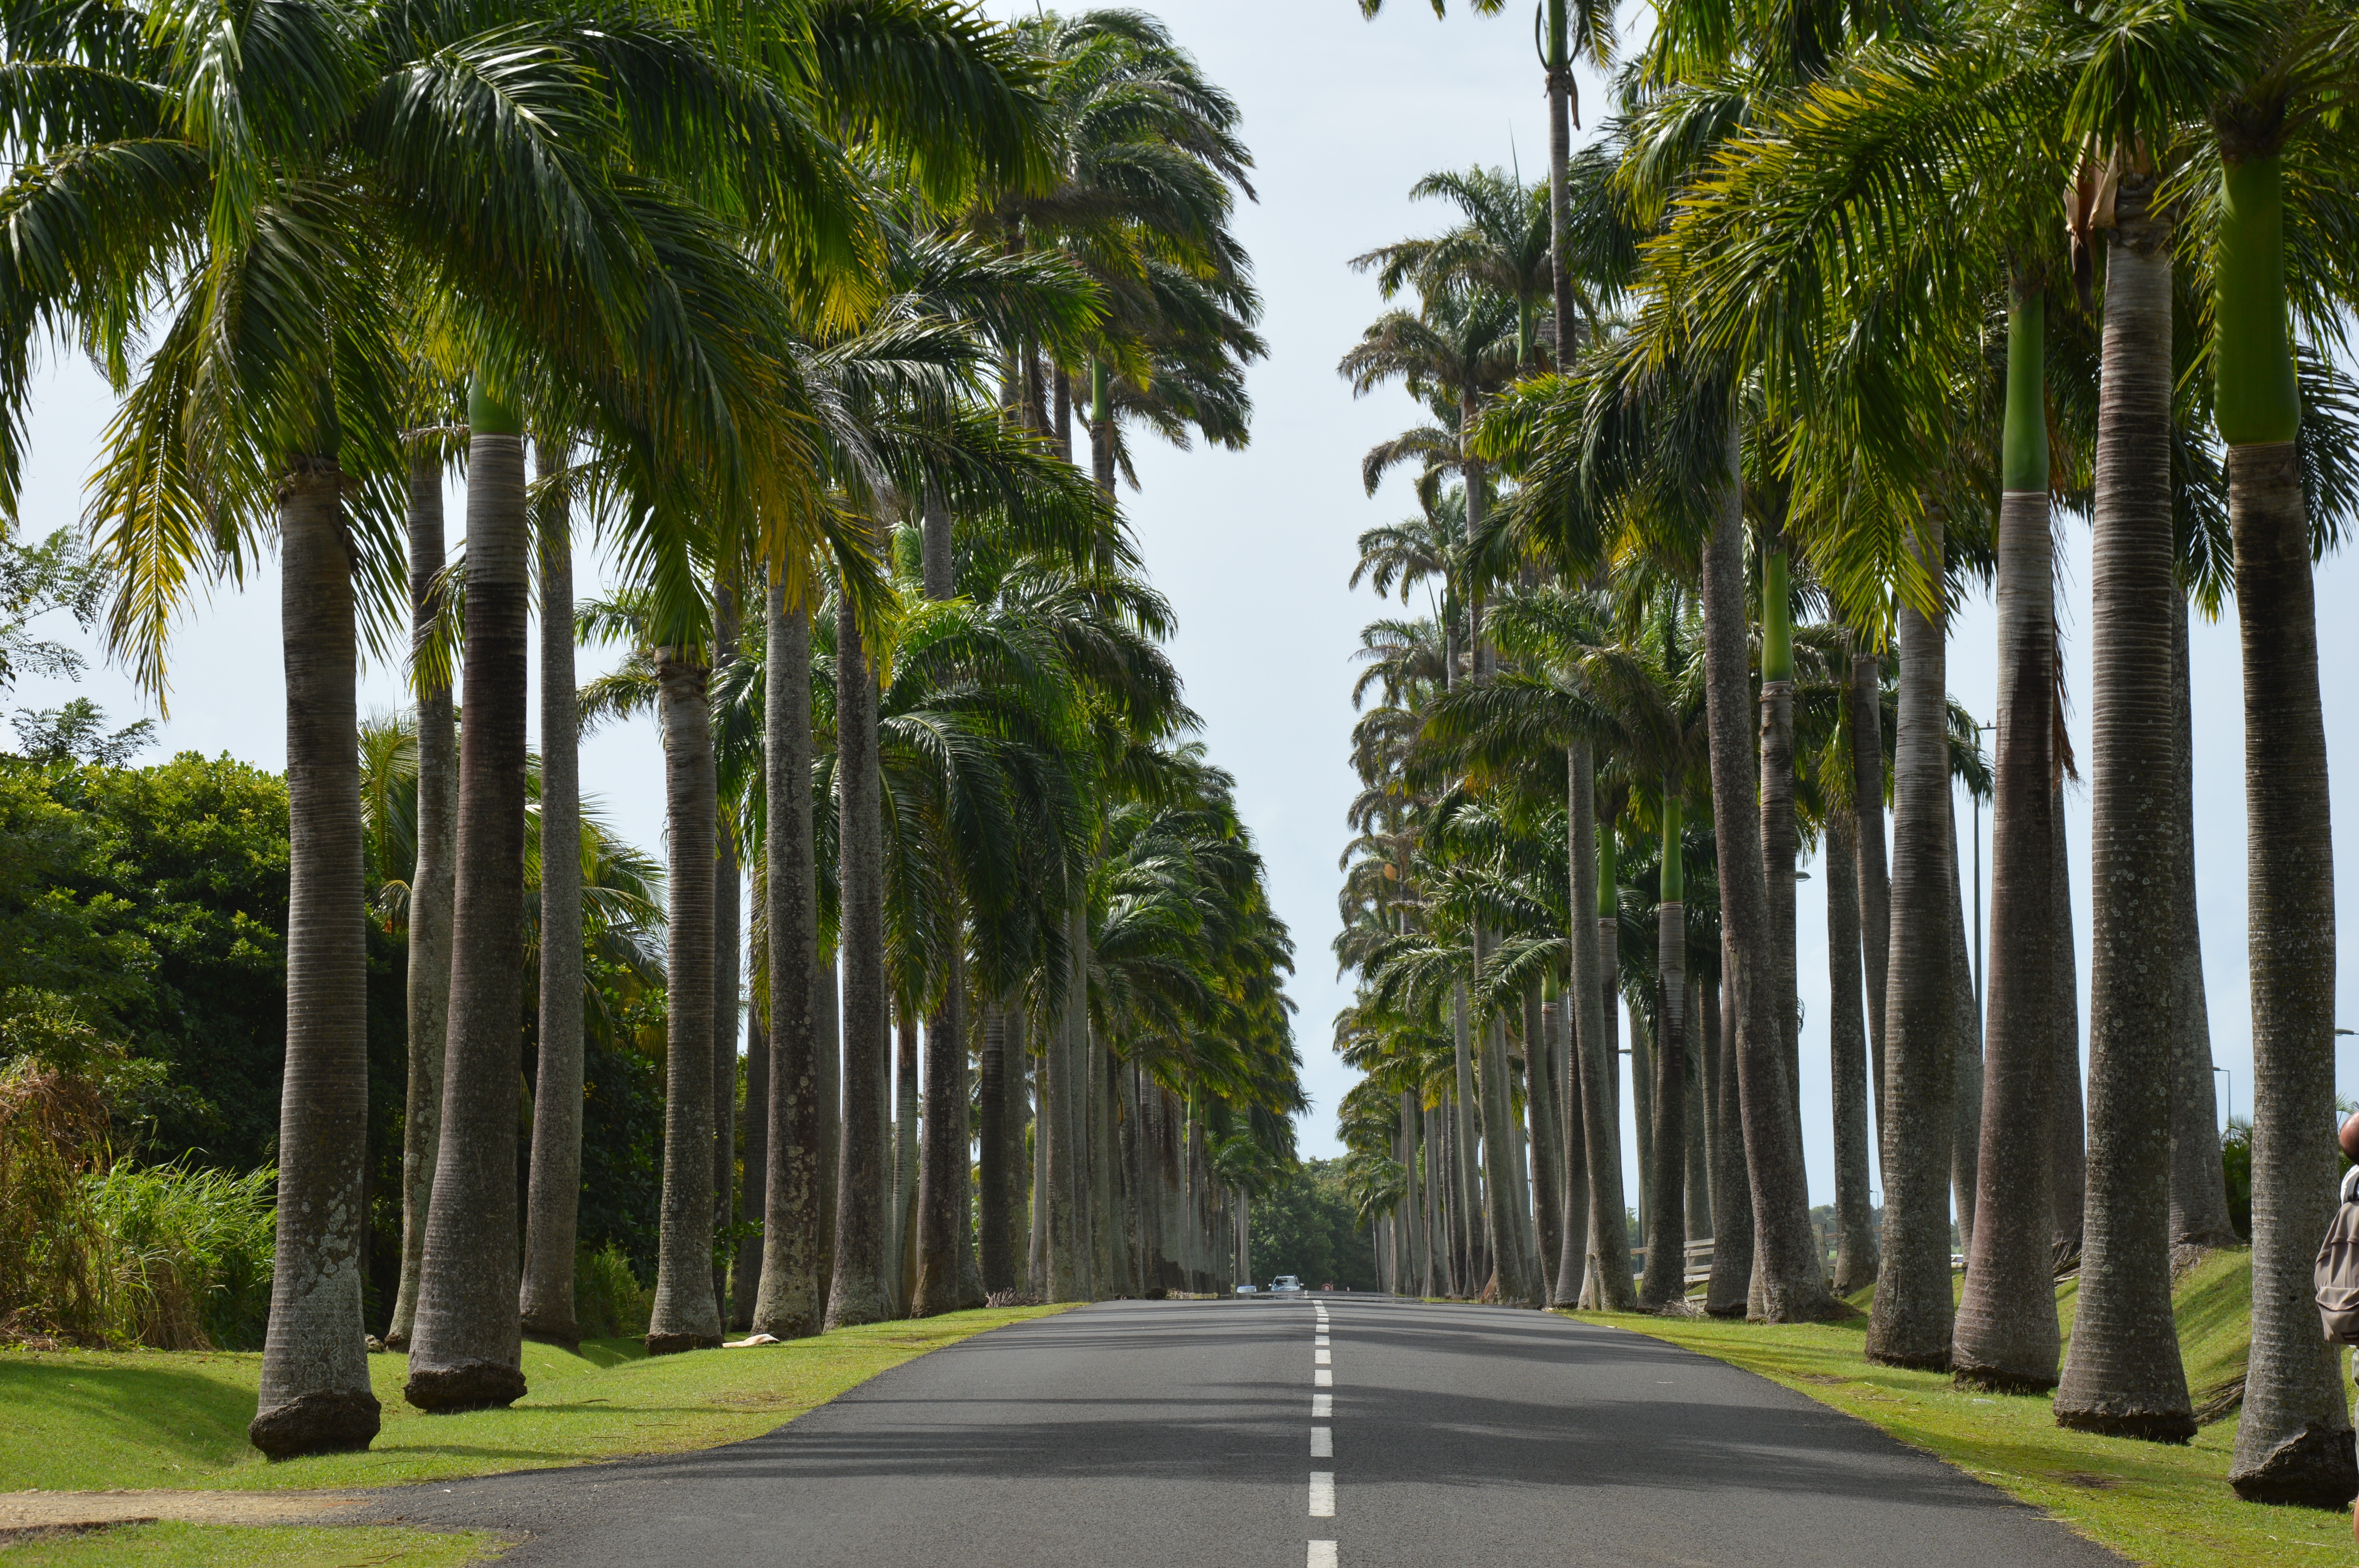
tree, plant, road, palm, botany, flowering plant, guadeloupe, woody plant, land plant, arecales, palm family, borassus flabellifer